The White Land

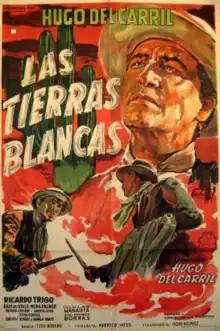

The White Land (Spanish: Las tierras blancas) is a 1959 Argentine drama film directed by Hugo del Carril and starring del Carril, Ricardo Trigo and Amanda Silva. It is based on a novel by Juan José Manauta. It is set in a poor village in Santiago del Estero Province in Northern Argentina, where the semi-desert climate gives much of the landscape a whitish appearance alluded to in the title.